Diné Bahaneʼ

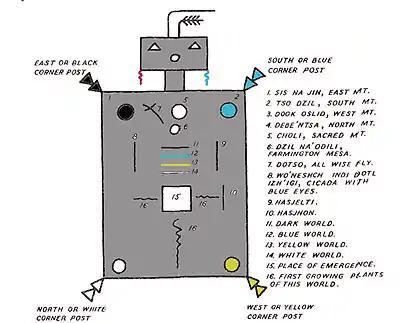
Drawing by Sam Ahkeak of sandpainting of Dinétah, the Navajo Homeland created by ceremonial leaders near Shiprock around 1930.

In the autumn, the four Holy People called to First Man and First Woman, and visited them, but they did not speak. Four days in a row they visited. On the fourth day, Black God said, "You must cleanse yourselves and we will return in twelve days."